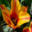
Label: tulip